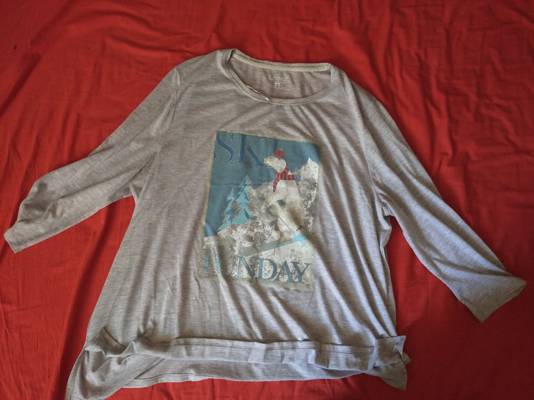
Waste category: clothes